London Stock Exchange Group

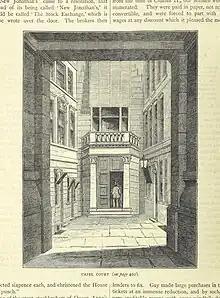
London Stock Exchange, Capel Court, in use from 1802 to 1972

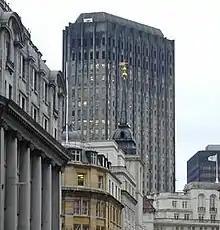
Former premises in Threadneedle Street, in use from 1972 to 2004

London Stock Exchange Group plc, also known as LSEG, is a global provider of financial markets data and infrastructure headquartered in London, England. It owns the London Stock Exchange (on which it is also listed), Refinitiv, LSEG Technology, FTSE Russell, and majority stakes in LCH and Tradeweb.